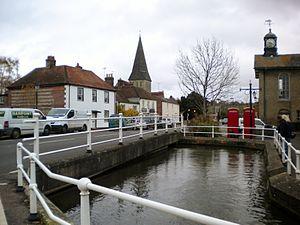
Stockbridge est une ville britannique et une paroisse civile située dans le district de Test Valley, dans l'est du comté du Hampshire, en Angleterre.